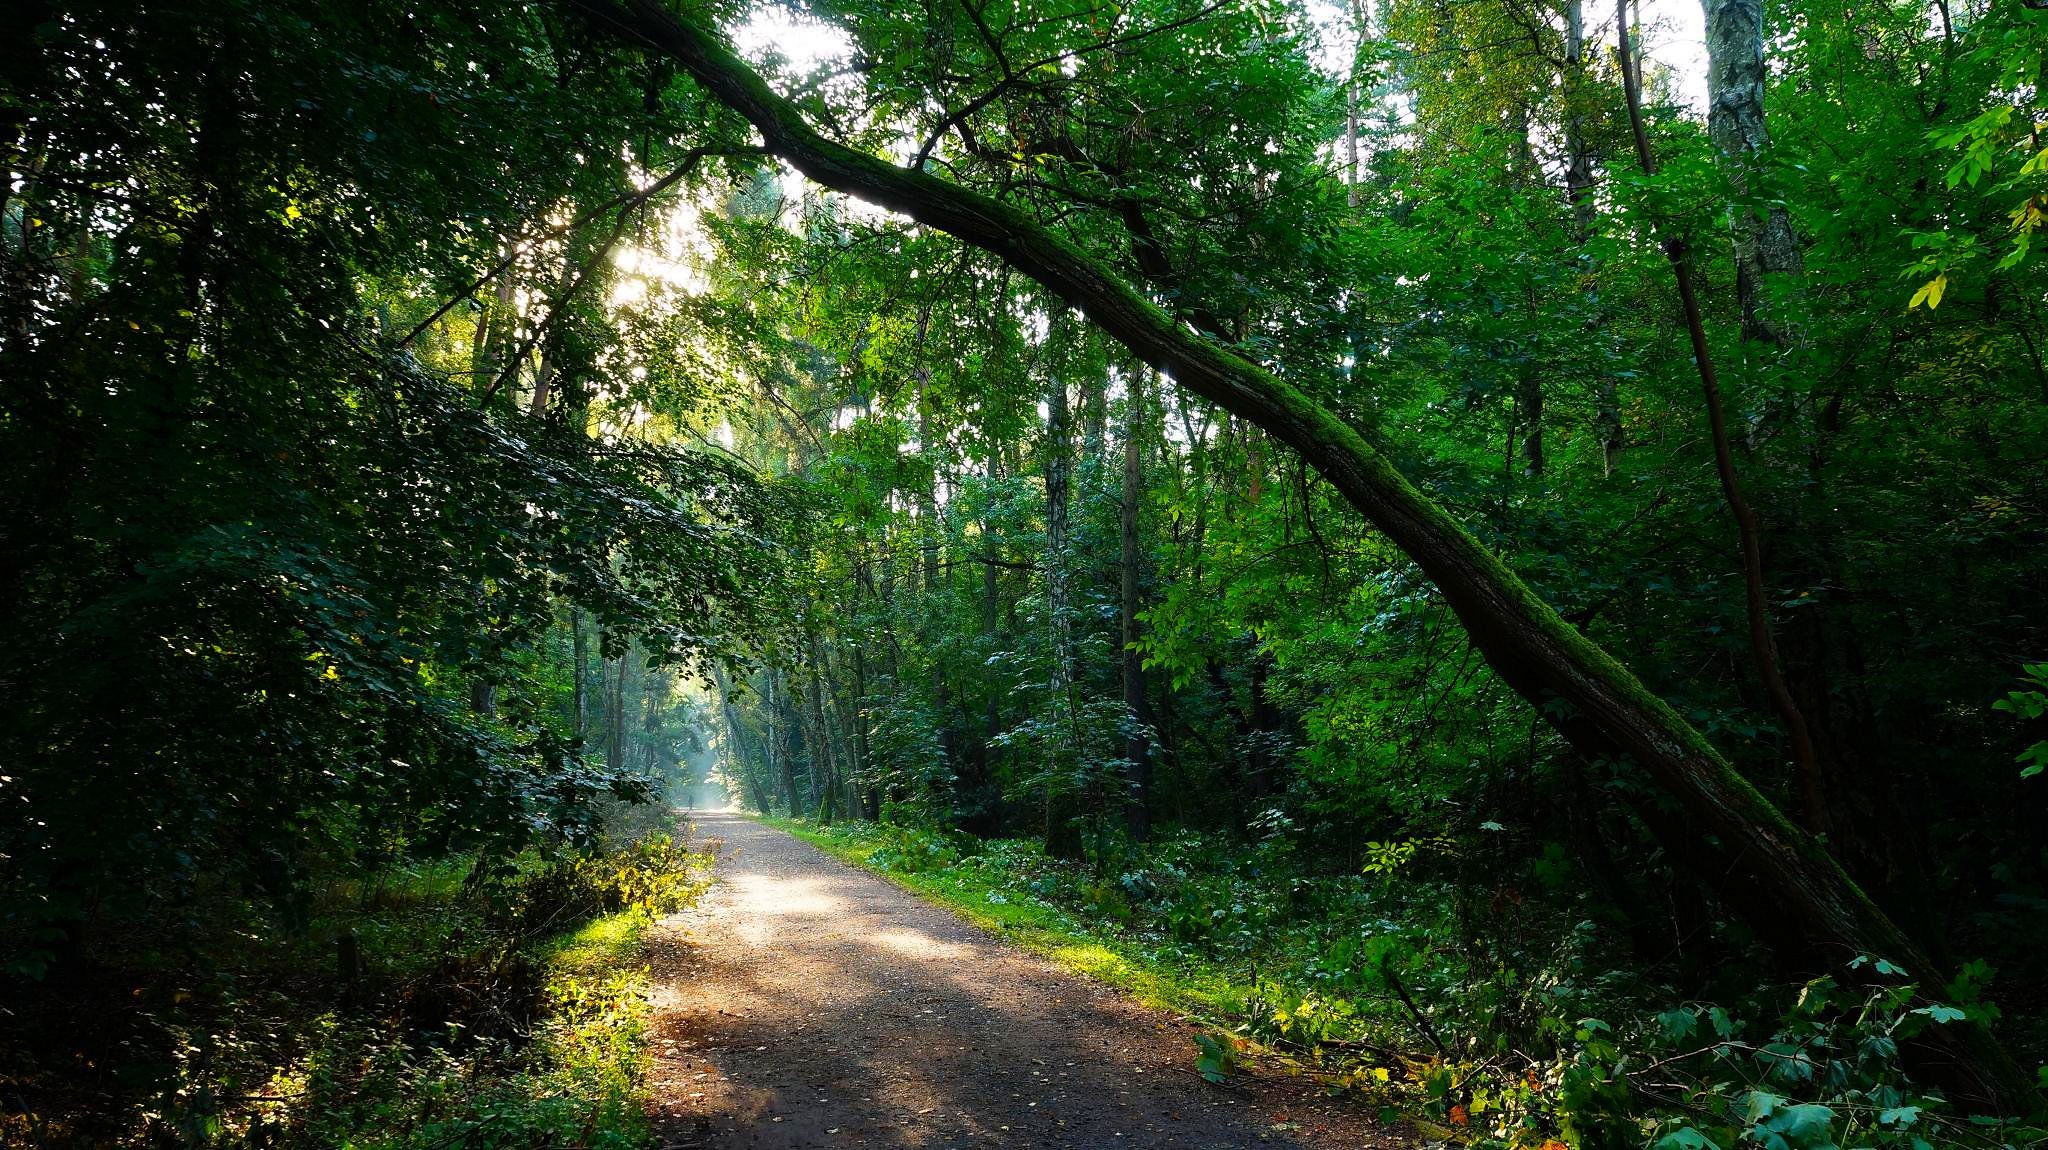
road, forest, green, tree, sun, plant, natural landscape, shade, wood, road surface, terrestrial plant, trunk, grass, thoroughfare, deciduous, landscape, asphalt, Tints and shades, trail, woodland, temperate broadleaf and mixed forest, shrub, grove, People in nature, dirt road, spruce fir forest, path, lane, jungle, Northern hardwood forest, walkway, tropical and subtropical coniferous forests, old growth forest, temperate coniferous forest, wildlife, garden, valdivian temperate rain forest, plantation, shadow, rainforest, twig, plant stem, autumn